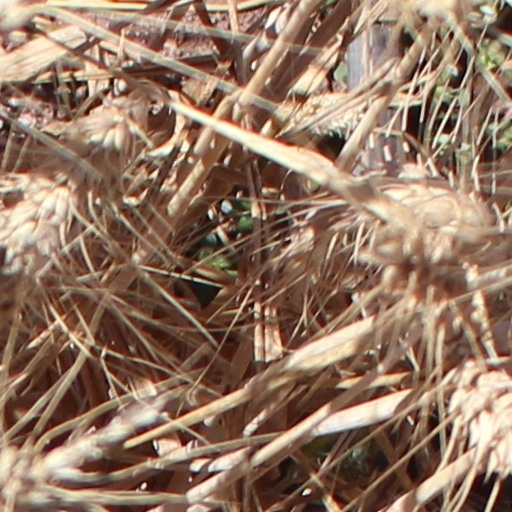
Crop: wheat